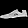
Label: Sneaker